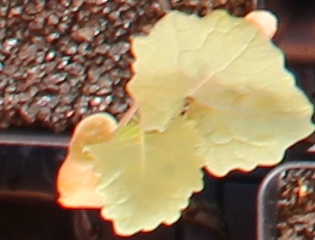
Label: Canola